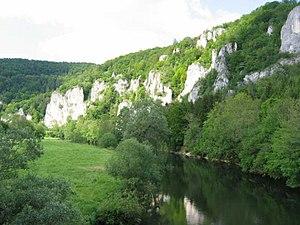
Des parcs nationaux et des réserves naturelles ont été mises en place sur tout le parcours du Danube afin de préserver la grande variété biologique face aux interventions humaines.